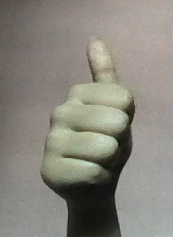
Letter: aleff